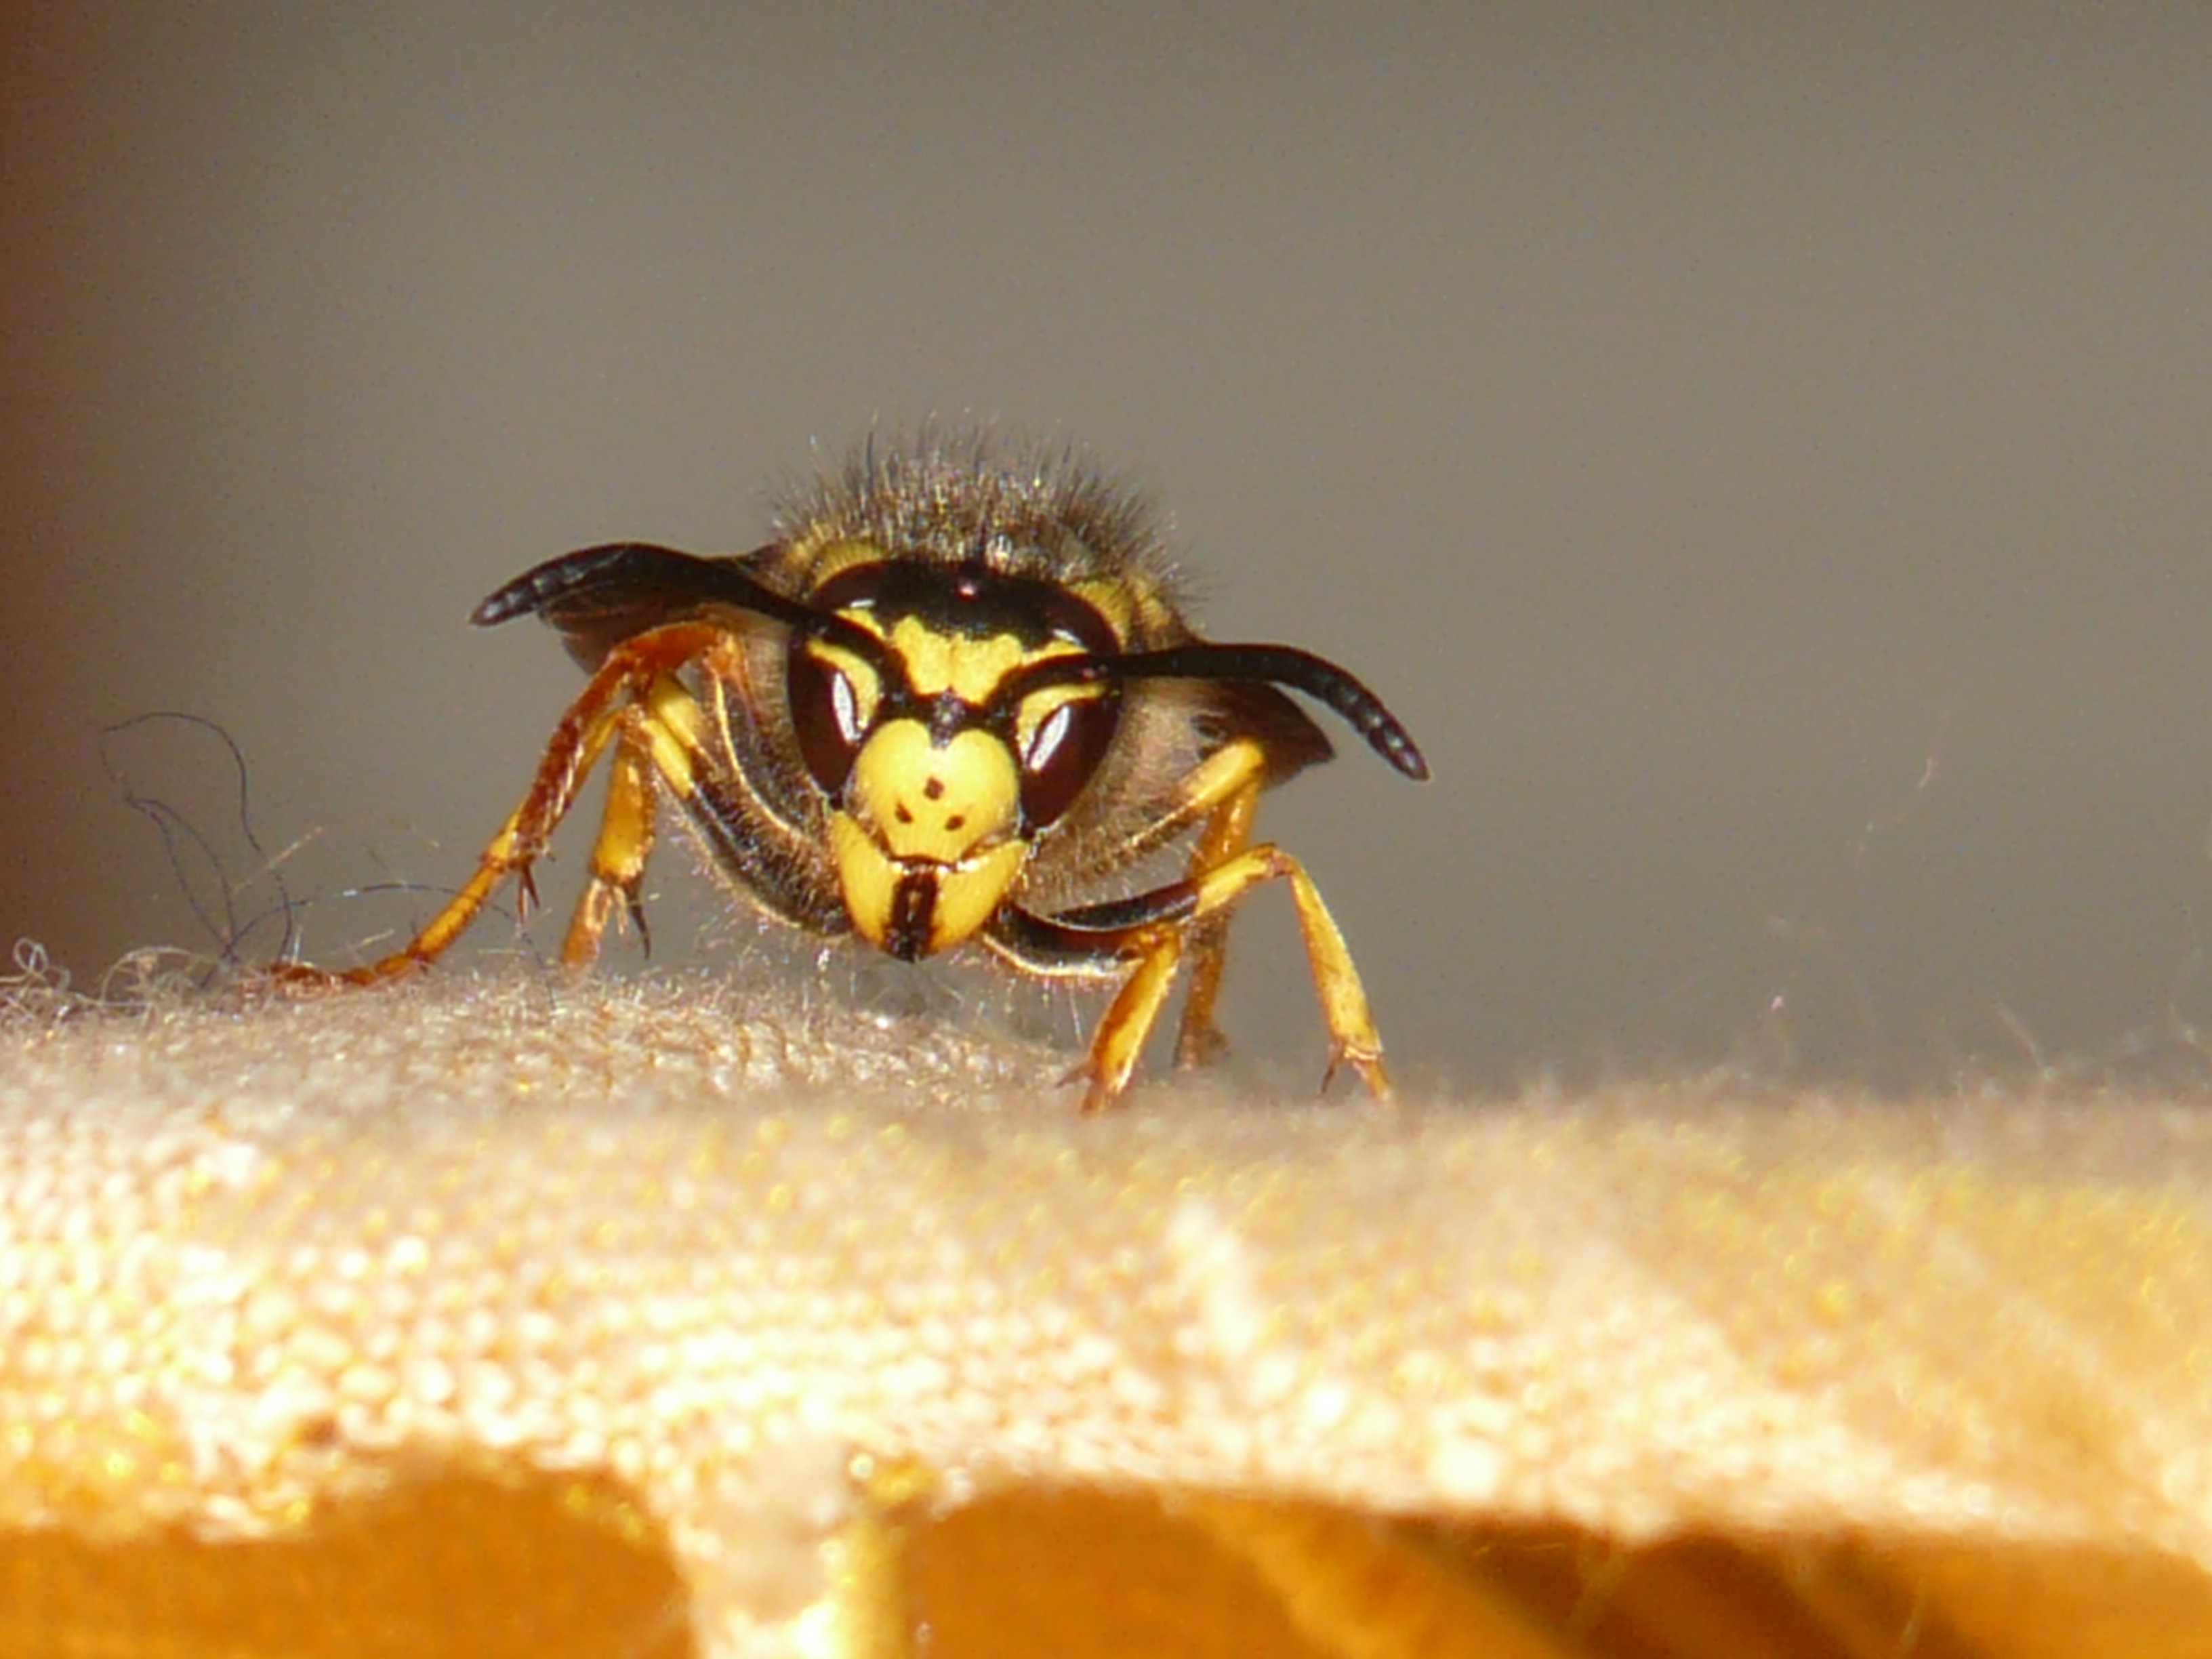
fly, insect, macro, yellow, close, fauna, invertebrate, close up, bee, toxic, hornet, wasp, pest, sting, macro photography, arthropod, honey bee, membrane winged insect